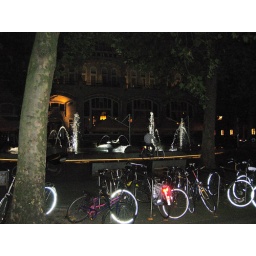
This was the view from the bus stop in AMsterdam across the street from the Bull Dog Cafe.